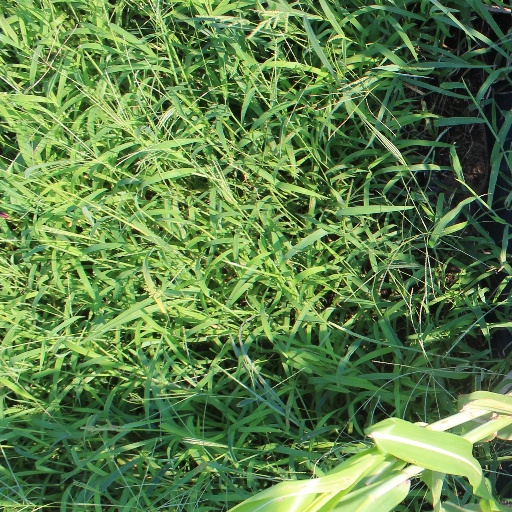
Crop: sorghum